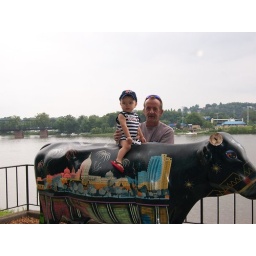
Sittin on a cow by the river at music fest 4 July